Schenley Plaza

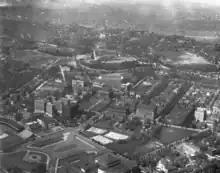
Schenley Plaza, at lower left, as it appeared c. 1923

Between 1913 and 1914 St. Pierre Hollow was filled in. The fill has been popularly said to be earth removed from Downtown's infamous "Hump" on Grant Street, but the supporting historical information for this story is disputed. The Bellefield Bridge remains buried here and supports some of the weight of the Mary Schenley Memorial Fountain, which was dedicated in 1918.